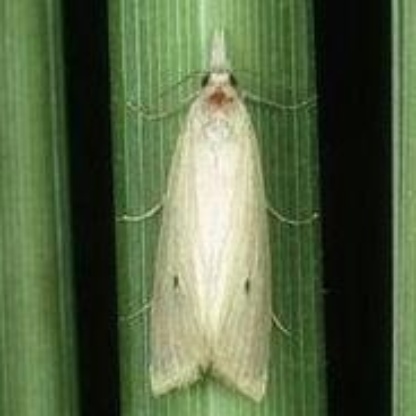
Nhãn: Sâu đục thân (Rice yellow stem borer)